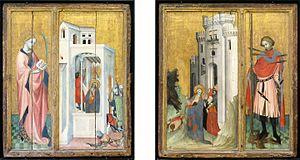
Le Retable de Thouzon est une œuvre anonyme peinte au début du XVᵉ siècle et conservée à Paris au musée du Louvre depuis 1929.
André est un Juif de Galilée, frère de saint Pierre, et le premier des apôtres à connaître Jésus-Christ, aussitôt après son baptême sur les bords du Jourdain. Toutefois, son appel définitif ne date que du moment où Jésus le rencontra avec son frère Simon, jetant les filets pour pêcher, dans le lac de Tibériade. Pour cette raison, la tradition ecclésiastique lui donne le titre de Protoclet ou « Premier appelé ». Le baiser des deux frères Pierre et André est devenu le symbole de la marche vers l'Unité des Églises d'Orient et d'Occident.
Le château de Thouzon, aujourd'hui situé sur la commune du Thor, en Vaucluse, en France, est un ancien monastère fortifié ayant appartenu aux Bénédictins. L'église Sainte-Marie et la chapelle saint-Pierre qui le composent font l'objet d'une inscription au titre des monuments historiques par arrêté du 18 juin 1987.